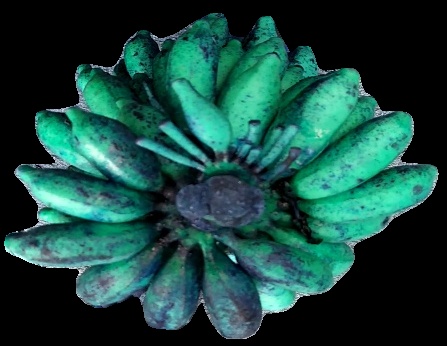
Variety: rasbale
Grade: grade3